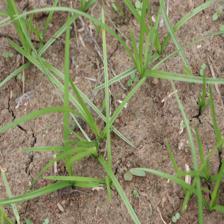
Label: Grass